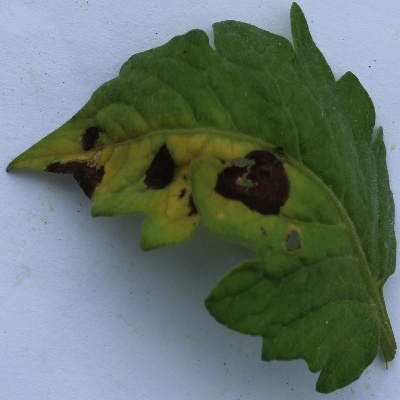
Crop: Tomato
Condition: verticulium wilt